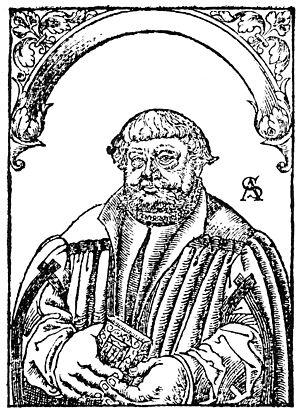
Anton Corvinus, né le 27 février 1501 ou le 11 avril 1501 à Warburg dans la principauté épiscopale de Paderborn et décédé le 5 avril 1553 à Hanovre, est un théologien, réformateur luthérien actif en Basse-Saxe et le surintendant de l’église dans la principauté de Calengerg-Göttingen.